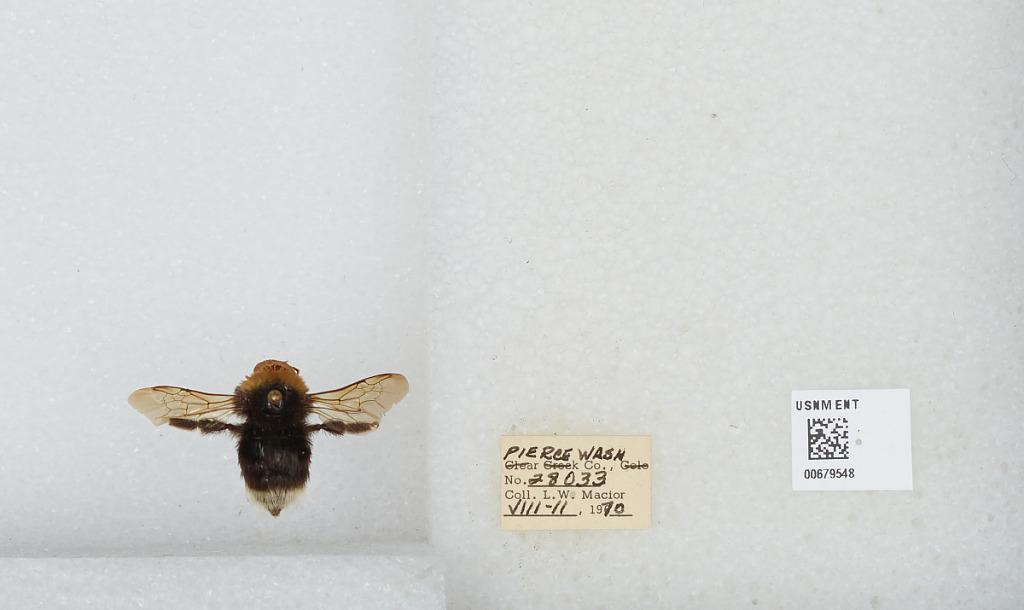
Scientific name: Bombus (Bombus) occidentalis Greene
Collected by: L. Macior
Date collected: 1970-8-11
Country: United States
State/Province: Washington
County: Pierce
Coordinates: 47.05, -122.12